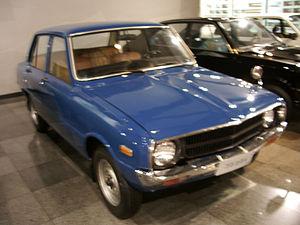
Entre 1974 et 1981, Kia Motors a fabriqué dans son usine de Sohari à Gwangmyeong la Kia Brisa, une variante de la deuxième génération Familia.